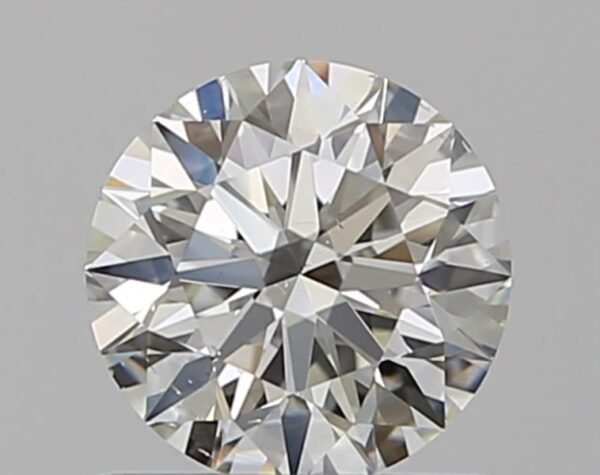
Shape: round
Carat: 0.7
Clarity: SI1
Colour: I
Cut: EX
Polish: EX
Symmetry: EX
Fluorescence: F
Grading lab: GIA
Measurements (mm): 5.67 x 5.71 x 3.53